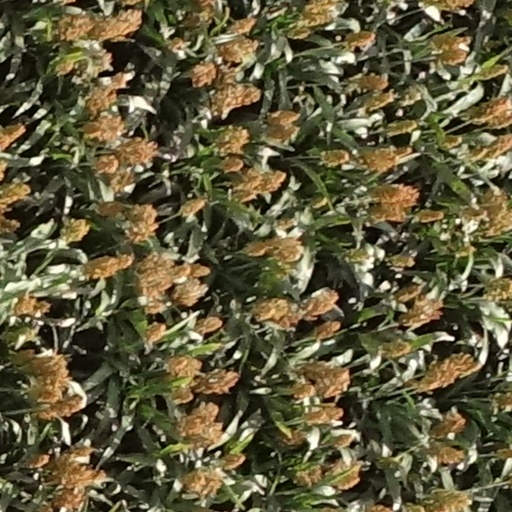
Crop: sorghum